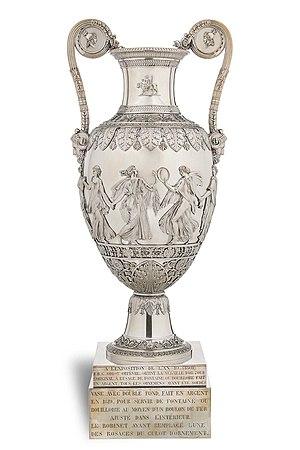
Jean-Baptiste-Claude Odiot, Vase modèle pour une fontaine à thé, vers 1802 (création du modèle) / vers 1819 (exécution de la pièce), laiton, argenture par Christofle en 1907-1908, Paris, musée des Arts décoratifs. (Photo Les Arts Décoratifs, Paris / Jean Tholance)
Jean-Baptiste-Claude Odiot a édifié, au cours du premier quart du XIXᵉ siècle, la maison d’orfèvrerie française la plus prospère et la plus fréquentée par toutes les cours européennes de son temps. Livrant de somptueux services pour la table et des ensembles prestigieux, comme la toilette de l’impératrice Marie-Louise et le berceau du roi de Rome, Odiot est l’un des plus illustres orfèvres sous le Premier Empire et la Restauration.